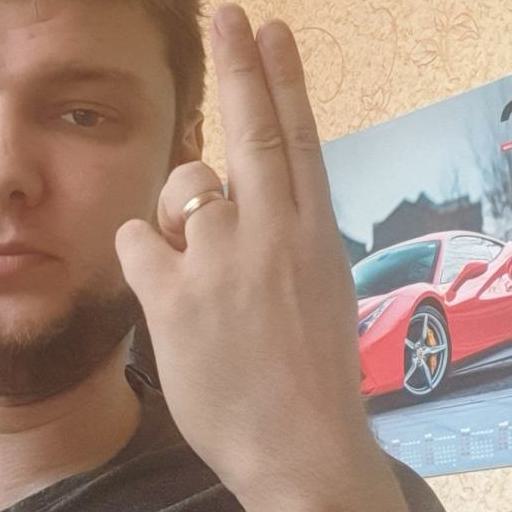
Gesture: two_up_inverted